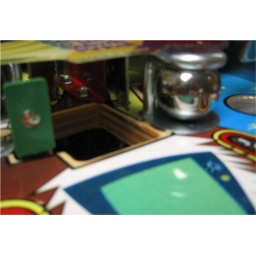
Stealth protector in place, held in place under the Newton ball base